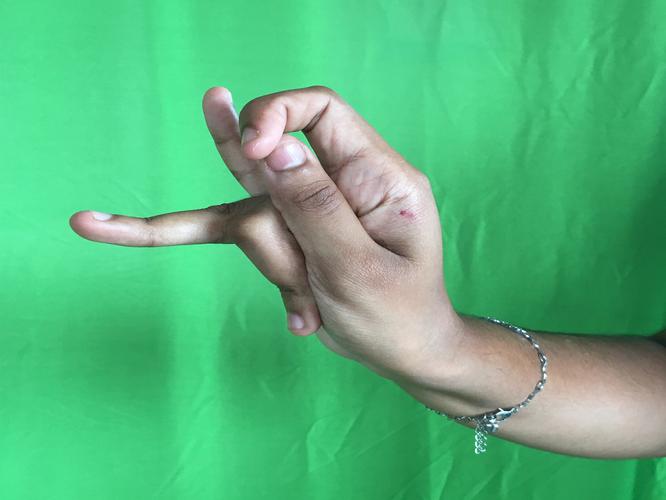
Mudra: Katakamukha_3
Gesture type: single_hand